Genomics

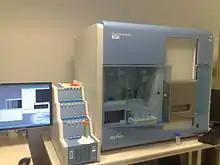
Illumina Genome Analyzer II System. Illumina technologies have set the standard for high-throughput massively parallel sequencing.

The Illumina dye sequencing method is based on reversible dye-terminators and was developed in 1996 at the Geneva Biomedical Research Institute, by Pascal Mayer and Laurent Farinelli. In this method, DNA molecules and primers are first attached on a slide and amplified with polymerase so that local clonal colonies, initially coined "DNA colonies", are formed. To determine the sequence, four types of reversible terminator bases (RT-bases) are added and non-incorporated nucleotides are washed away. Unlike pyrosequencing, the DNA chains are extended one nucleotide at a time and image acquisition can be performed at a delayed moment, allowing for very large arrays of DNA colonies to be captured by sequential images taken from a single camera. Decoupling the enzymatic reaction and the image capture allows for optimal throughput and theoretically unlimited sequencing capacity; with an optimal configuration, the ultimate throughput of the instrument depends only on the A/D conversion rate of the camera. The camera takes images of the fluorescently labeled nucleotides, then the dye along with the terminal 3' blocker is chemically removed from the DNA, allowing the next cycle.